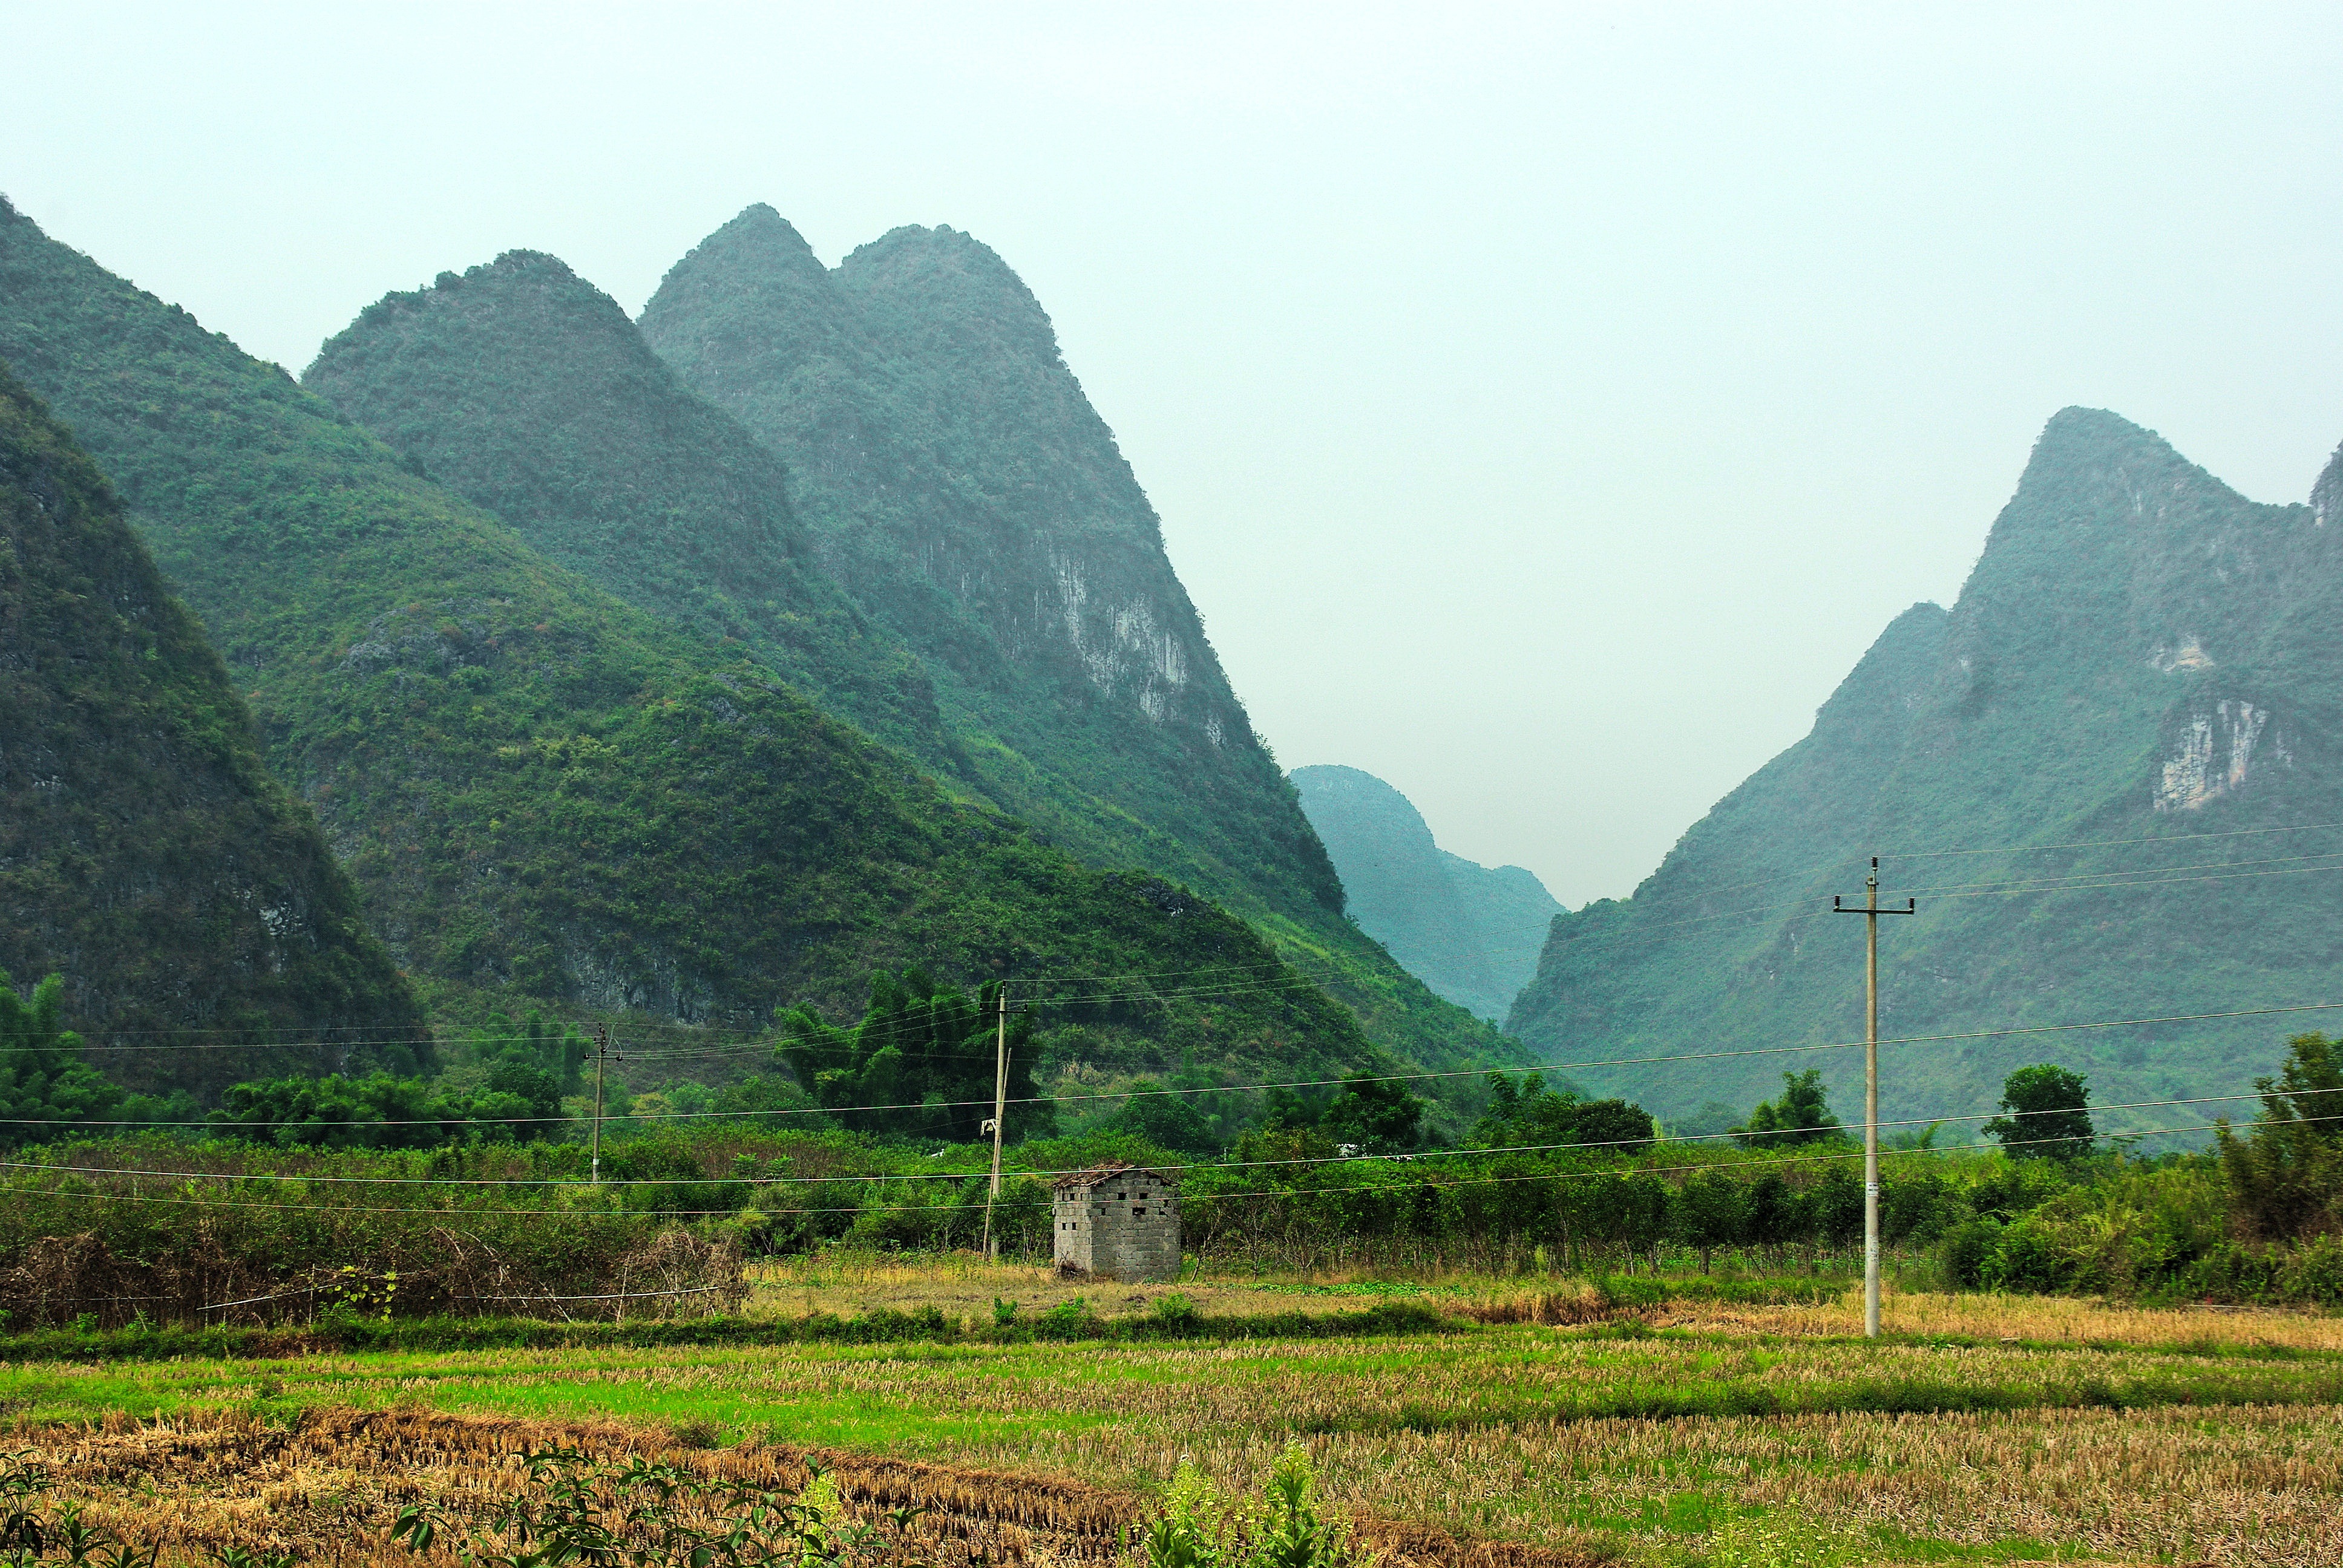
landscape, nature, mountain, field, meadow, hill, valley, mountain range, highland, plain, hills, plateau, china, rural landscape, rural area, landform, dampness, geographical feature, atmospheric phenomenon, mountainous landforms, yangshuo